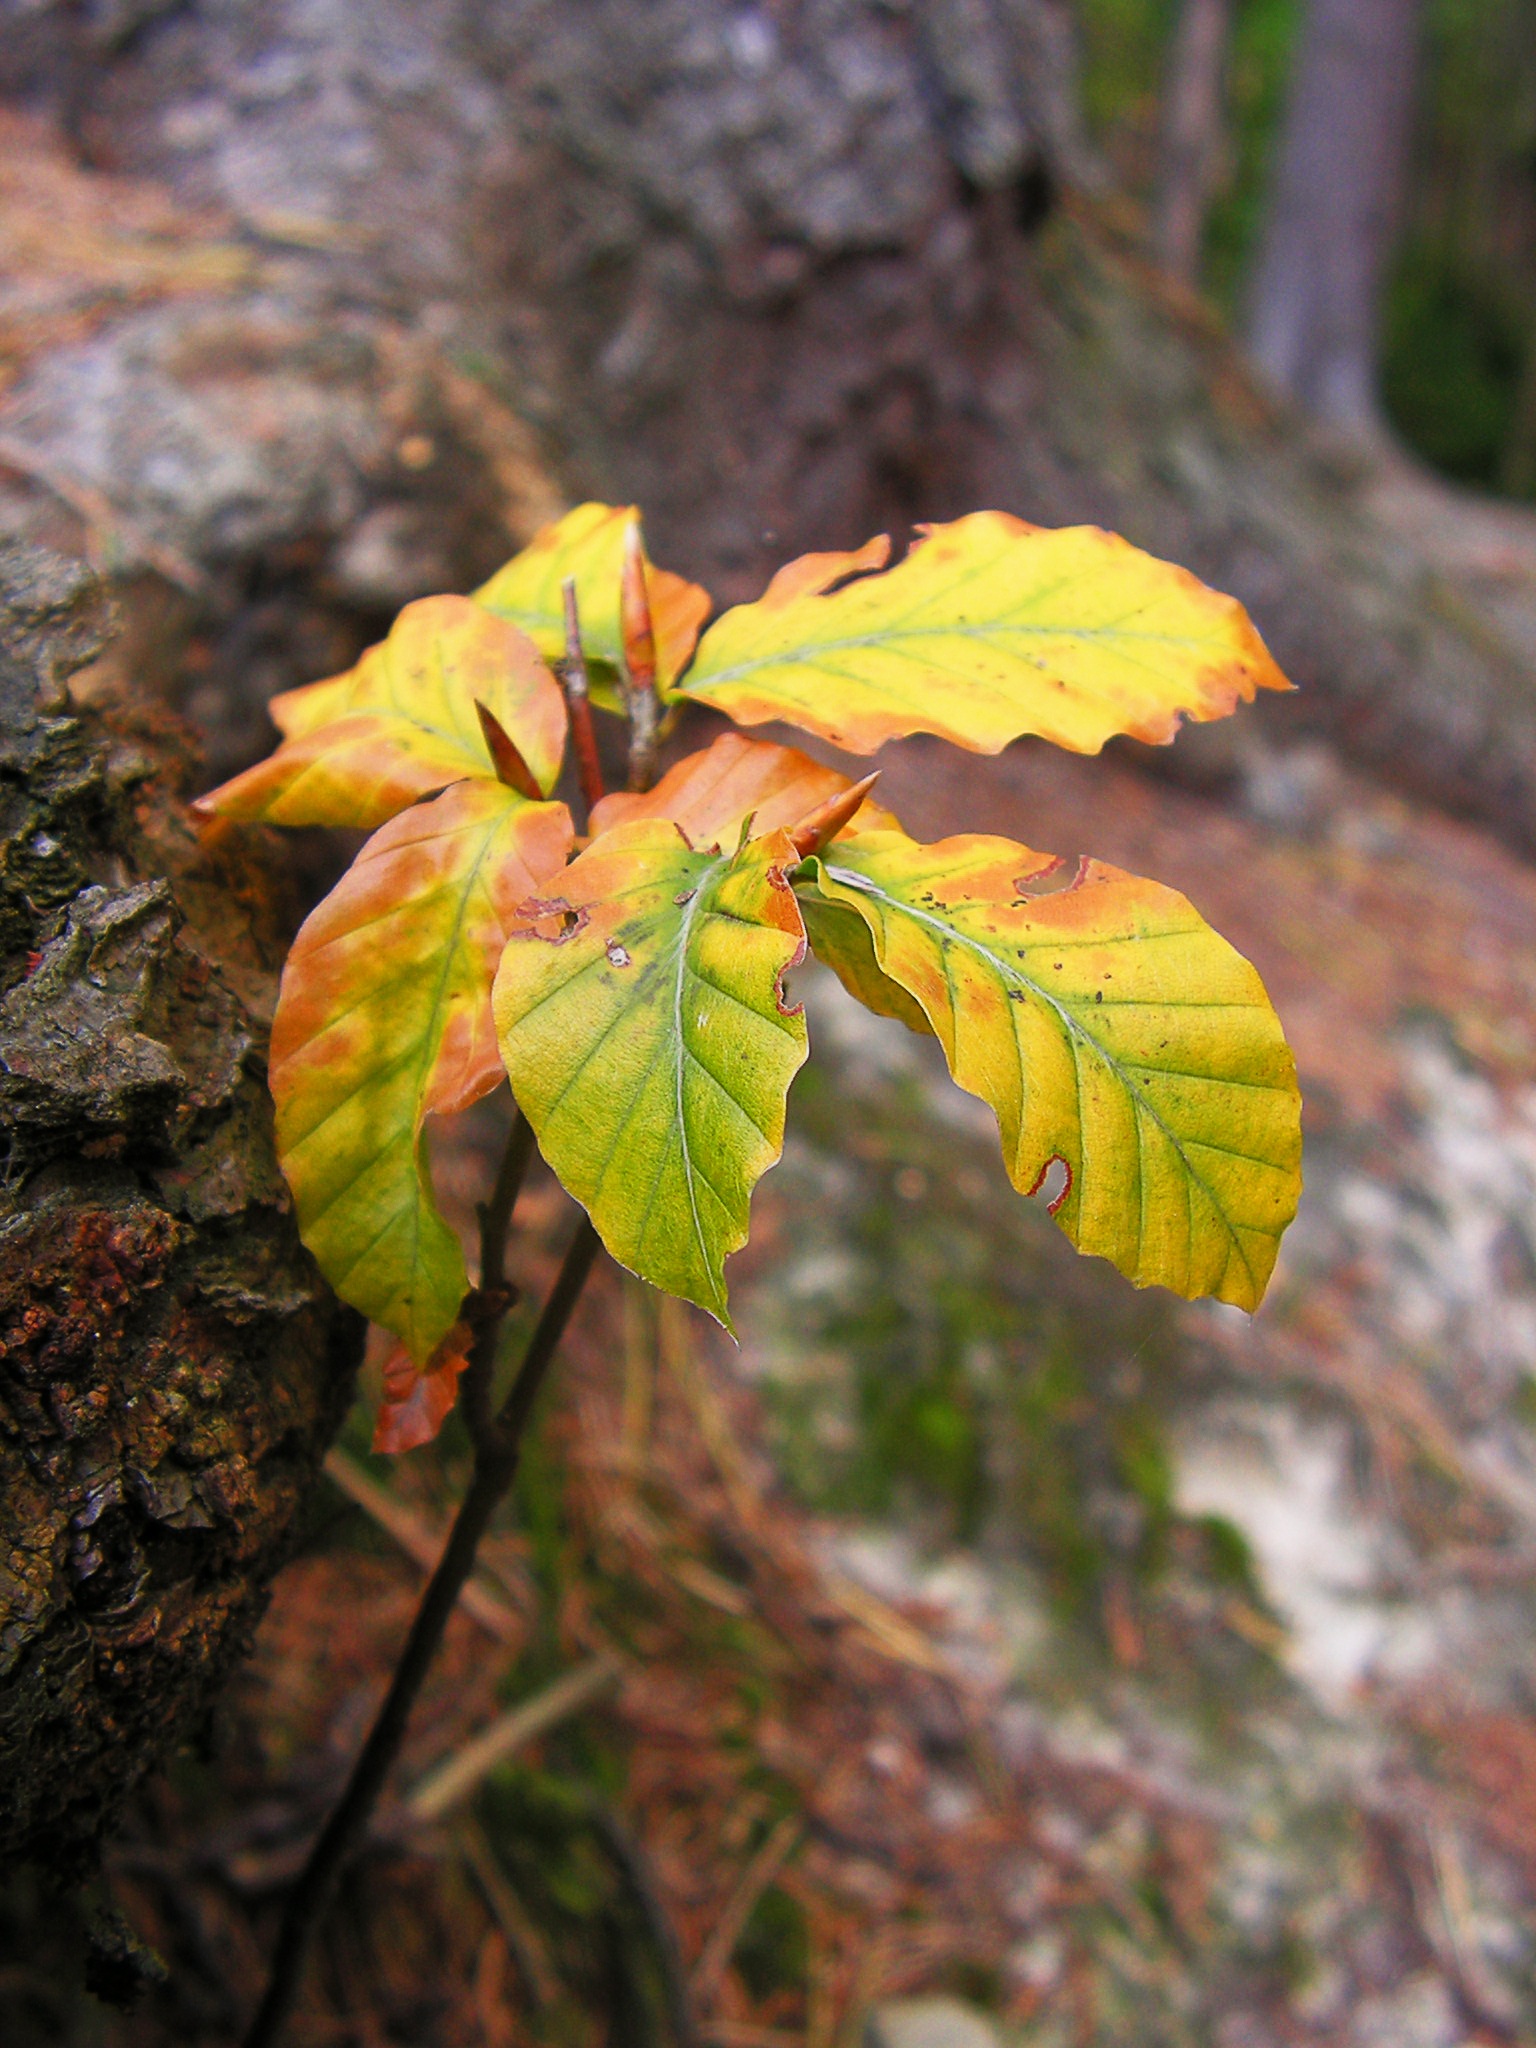
tree, nature, forest, branch, plant, sunlight, leaf, flower, green, small, autumn, botany, yellow, flora, season, maple tree, maple leaf, deciduous, woodland, beech, seedlings, flowering plant, woody plant, land plant